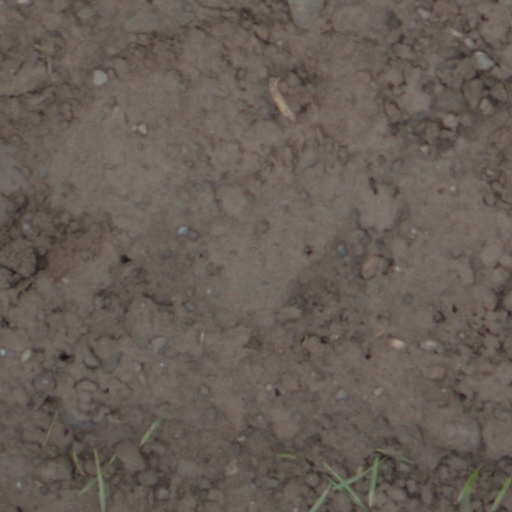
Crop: wheat